Late Latin

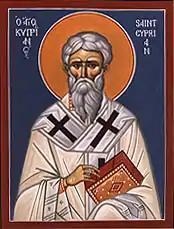
Cyprian

Starting with Charles Thomas Crutwell's "A History of Roman Literature from the Earliest Period to the Death of Marcus Aurelius", which first came out in 1877, English literary historians have included the spare century in Silver Latin. Accordingly, the latter ends with the death of the last of the five good emperors in 180 CE. Other authors use other events, such as the end of the Nervan–Antonine dynasty in 192 CE or later events. A good round date of gives a canonical list of nearly no overlap.